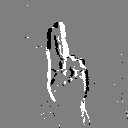
ASL letter: u